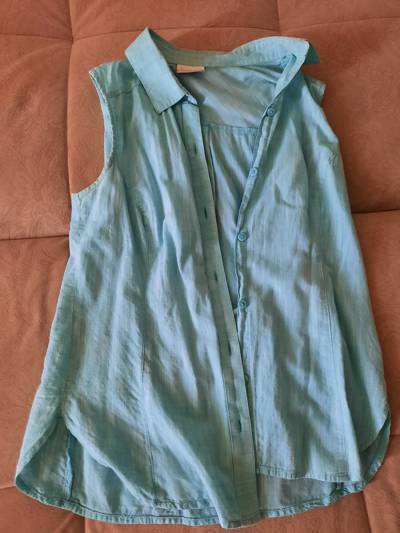
Waste category: clothes